Macedonian Patriotic Organization

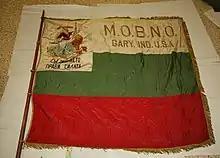
The flag of the 6th Ohrid Battalion of the Macedono-Adrianopolita Volunteer Corps in Bulgarian army during the Balkan wars. It depicts the Bulgarian flag and was brought from Gary, Indiana by immigrant volunteers. The abbreviation MOBNO is readable on it (Macedonian-Adrianopolitan Bulgarian People's Organization).

The first Macedonian Bulgarian emigrant associations in the United States date back to 1899, with the foundation of the "Macedonian-Bulgarian Society Vasil Levski". Other associations include "Bulgarian-Macedonian American Committee" founded in 1904, "Nadezhda" founded in 1908, etc. In September 1913, delegates from Macedonian organizations in the United States and Canada gathered in Chicago, Illinois to form a "Macedonian-Bulgarian National Union". The union published the newspaper "Svoboda", and had as its objective the autonomy for Macedonia and Adrianople. Some members of these organizations participated in the Balkan Wars as volunteers in the Macedonian-Adrianopolitan Volunteer Corps. When World War I was over, a "Bulgarian National Congress" was held in Chicago in December 1918, where the delegates voted for a resolution which was sent to the Paris Peace Conference and to the governments of the Great Powers. In this document, the Macedonian Bulgarians insisted that the Macedonian issue would be resolved by turning the area into an independent state. However, the peace treaty in 1919, divided the Macedonian area mostly by Serbia and Greece where the domestic policies of state-sponsored Serbianizaton and Hellenization of the Slavic-speaking Macedonians began. Thousands of emigres left their homes and moved to the States and Canada. For the next five years, these countries took the first places, after Bulgaria, in their numbers of Macedonian emigrants.